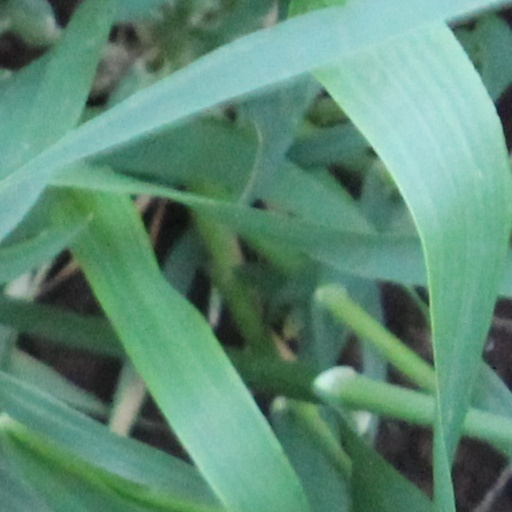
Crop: wheat